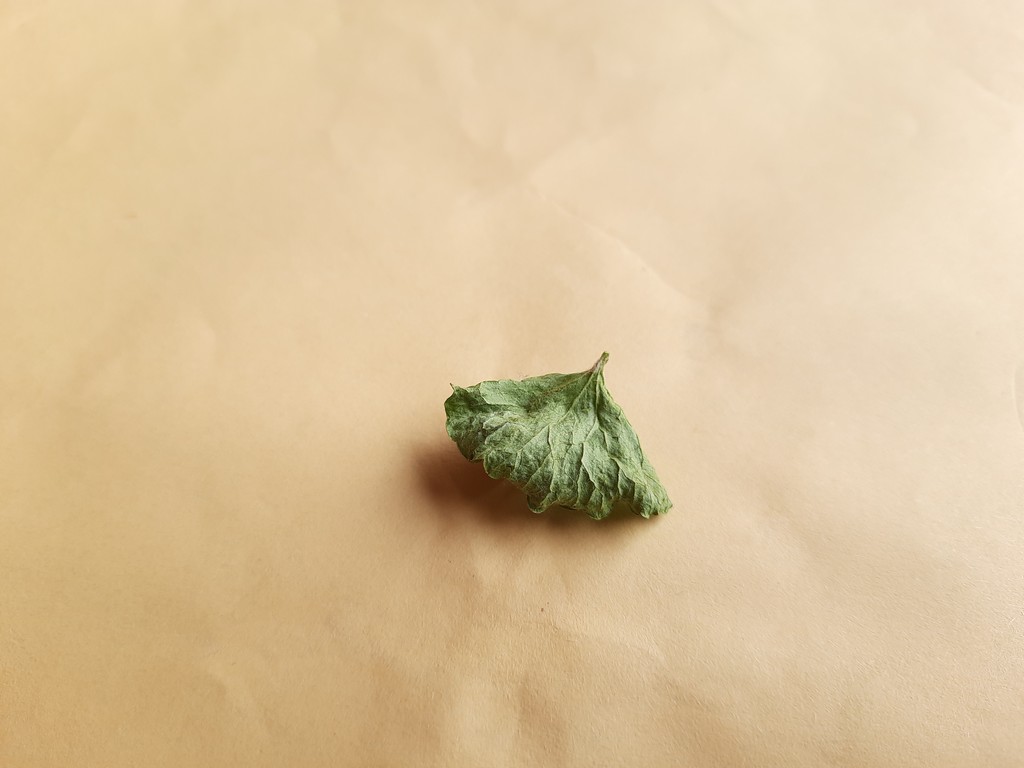
Label: Dried